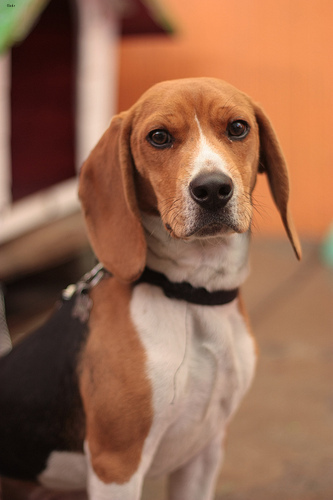
Animal: dog
Breed: beagle